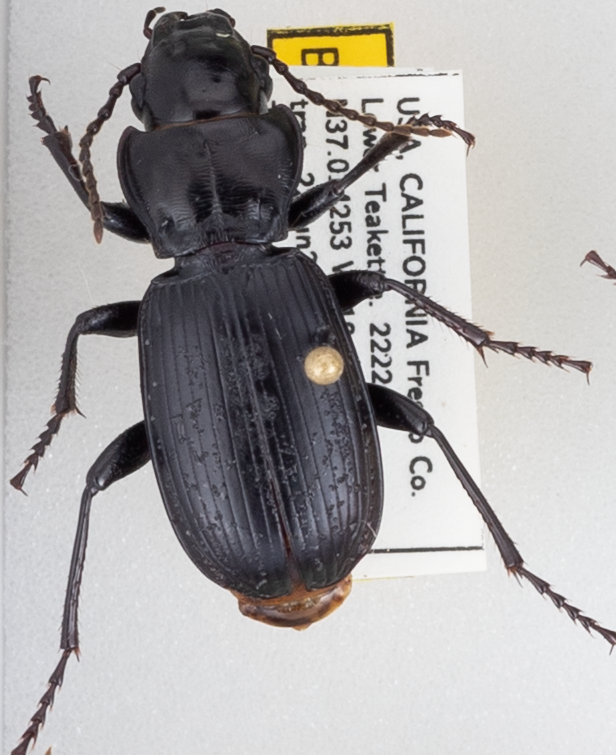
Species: Pterostichus lama
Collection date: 2021-06-22
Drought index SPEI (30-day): -1.594
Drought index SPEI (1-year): -2.09
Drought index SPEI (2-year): -2.09